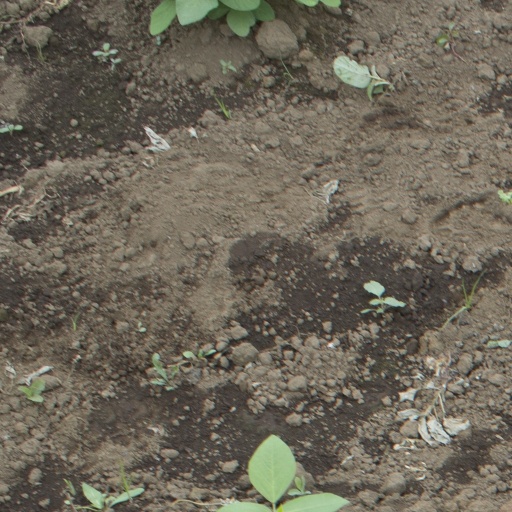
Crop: soybean